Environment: real
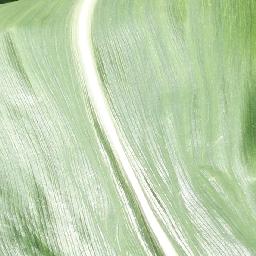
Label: healthy